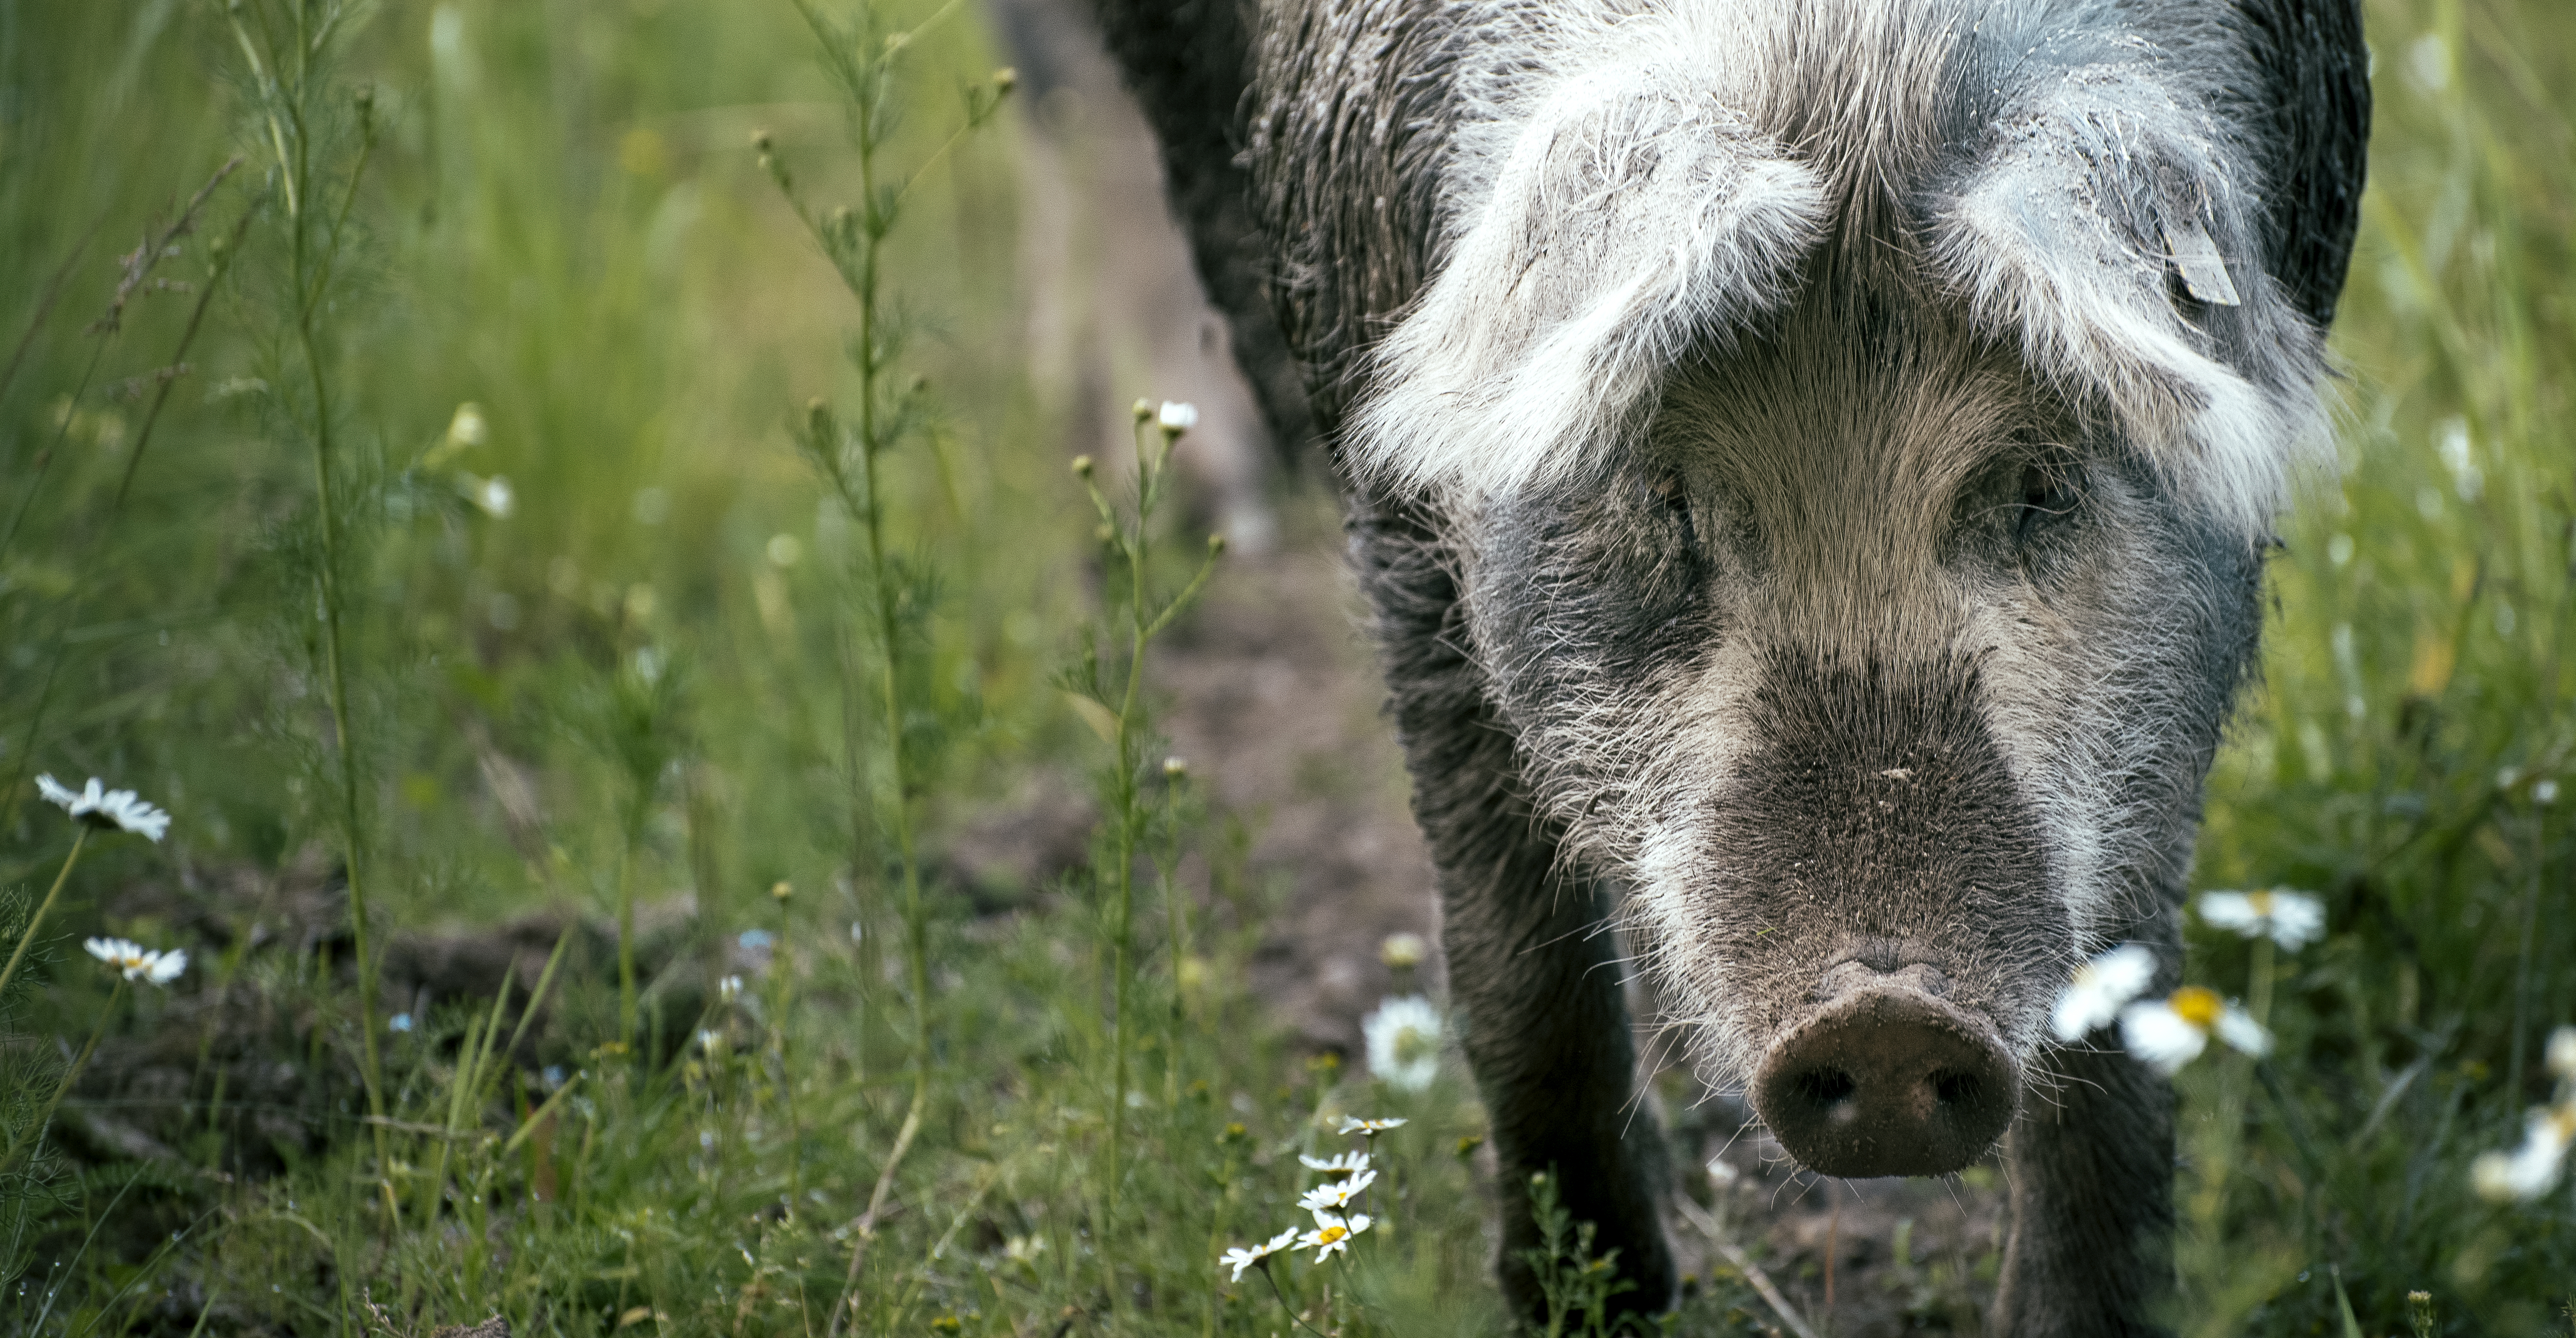
grass, meadow, wildlife, pasture, mammal, fauna, vertebrate, pig, cattle like mammal, pig like mammal